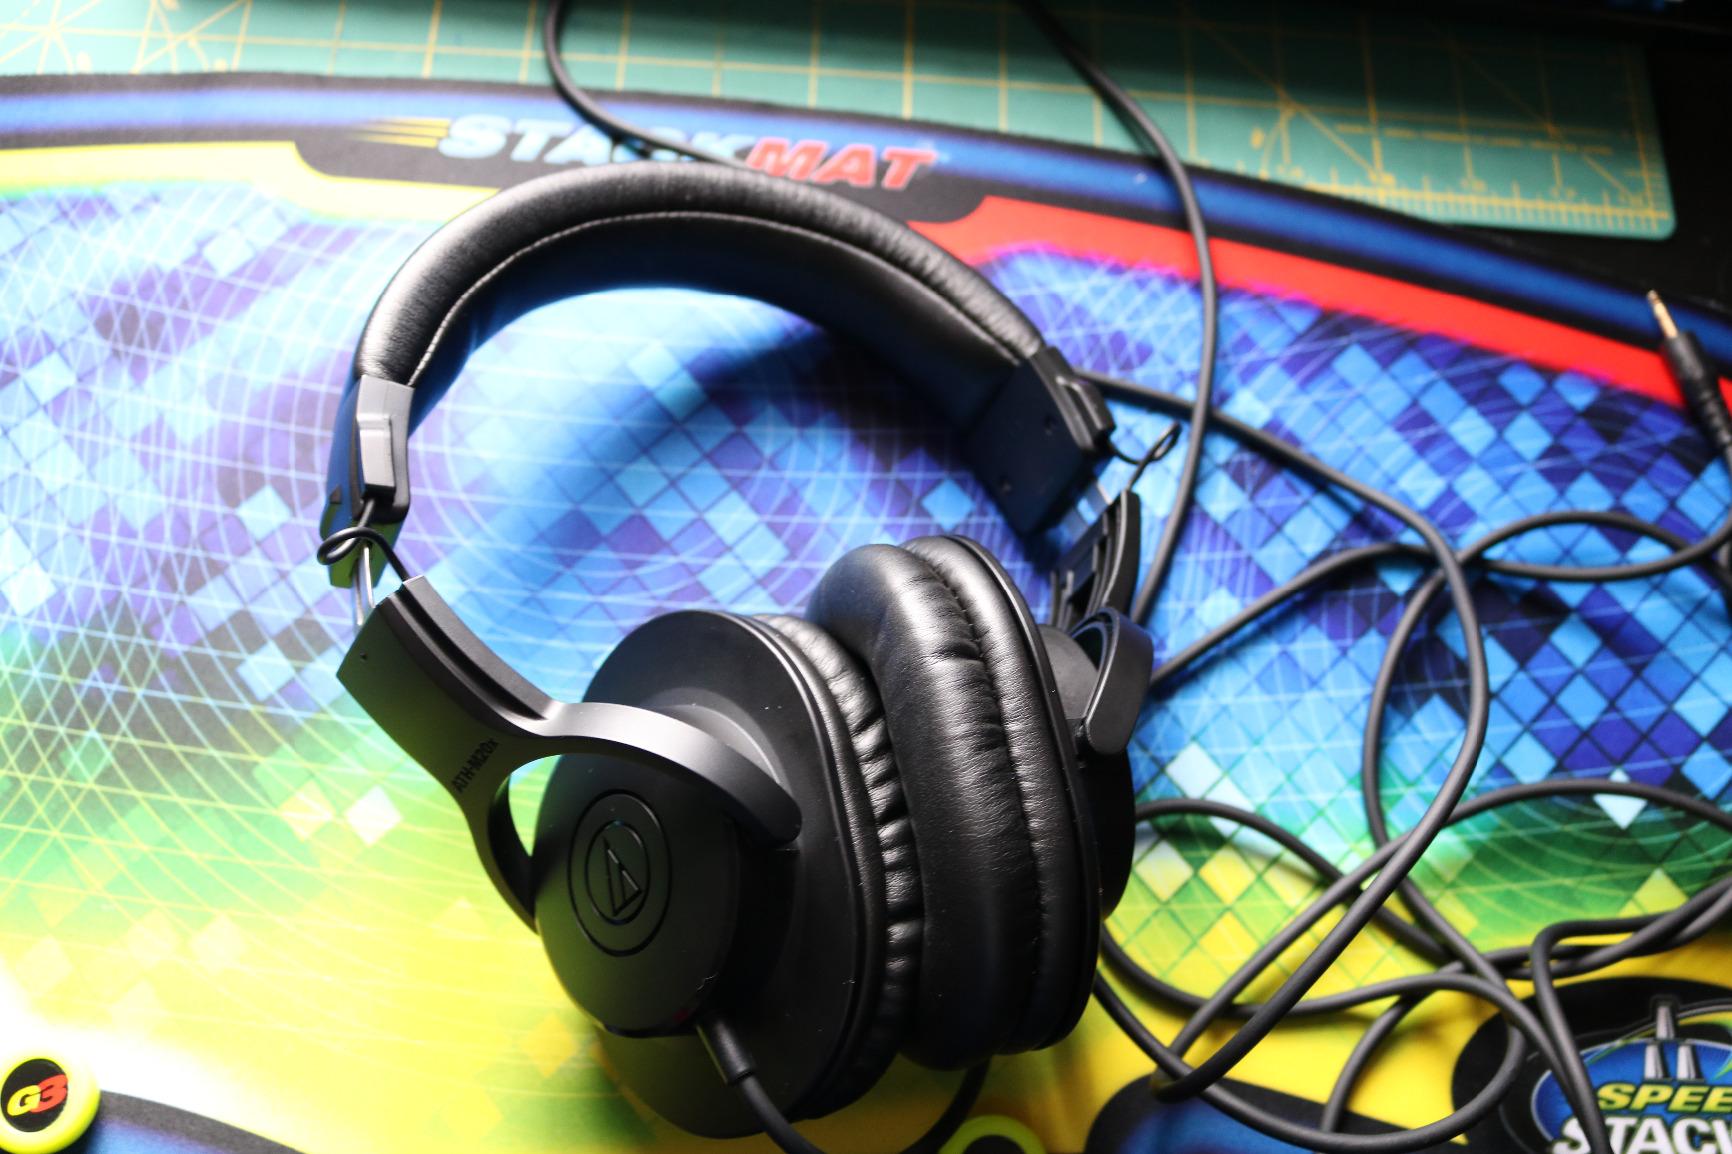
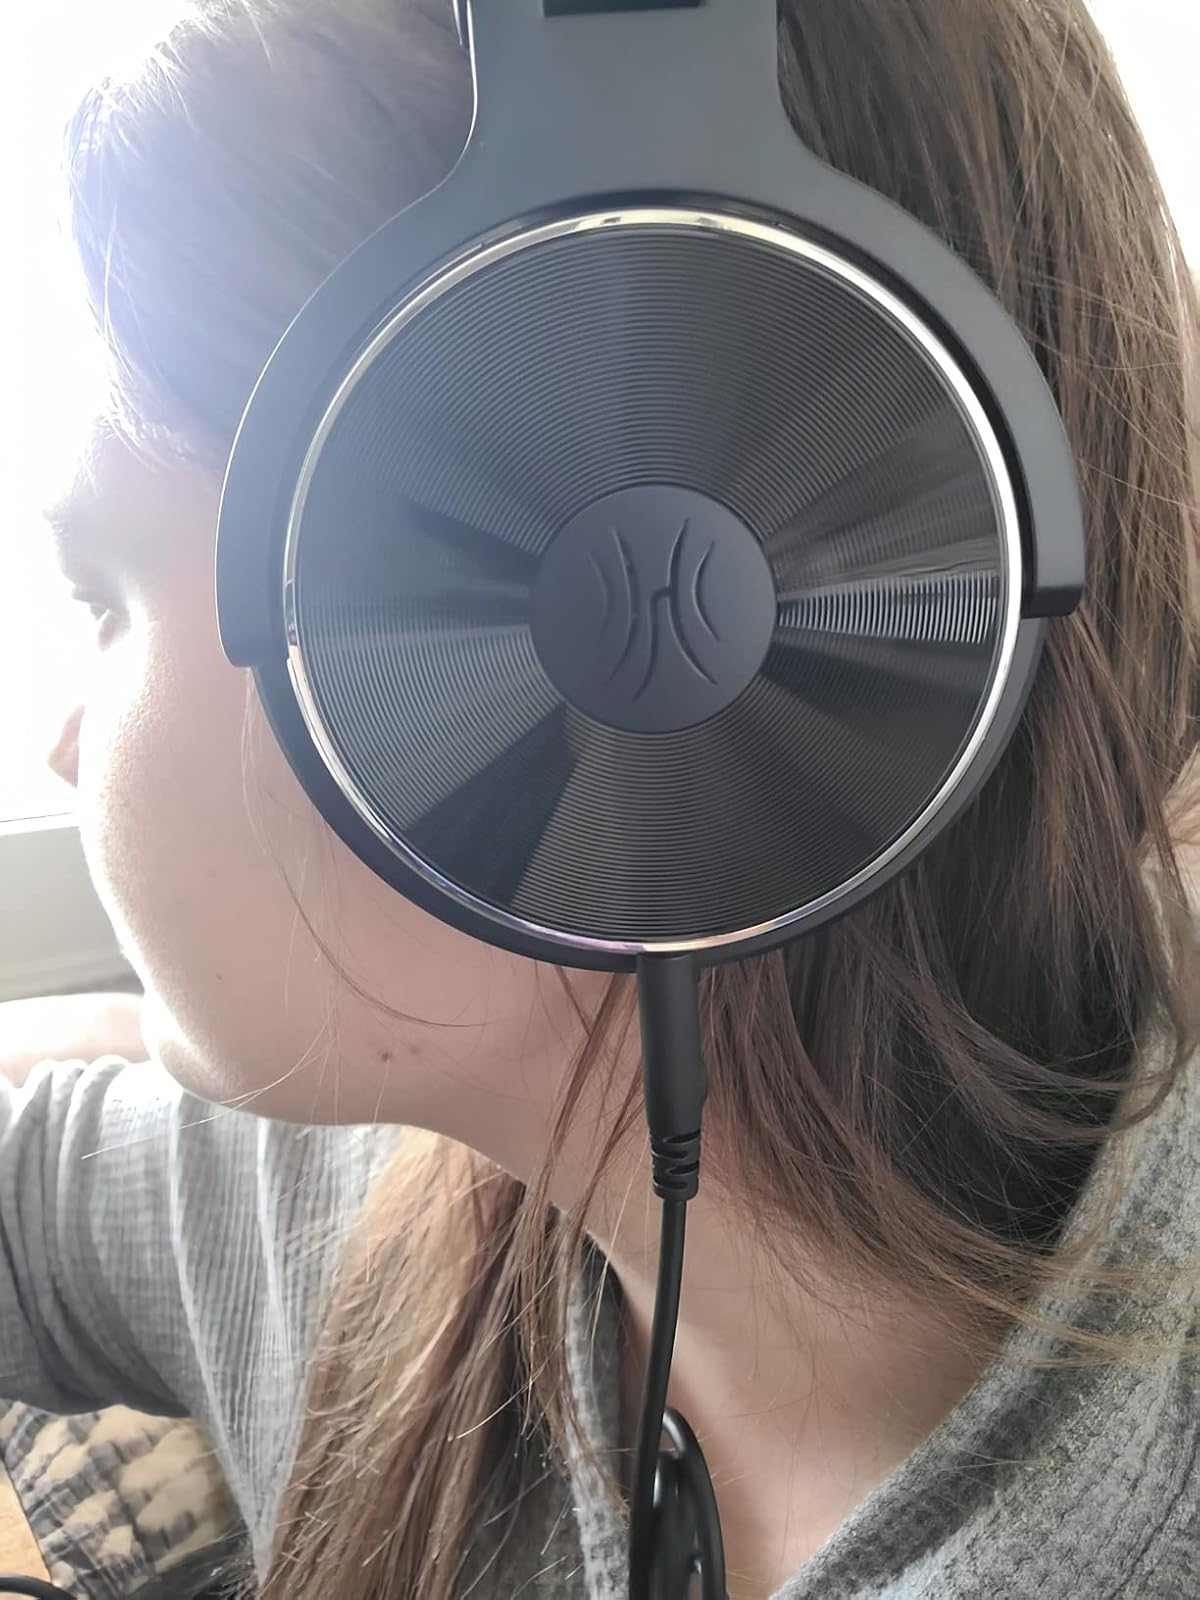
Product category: headphones
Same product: no